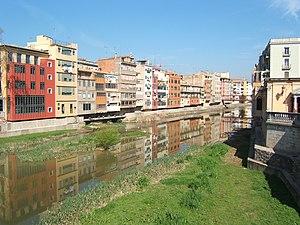
Gérone est une ville située dans le nord-est de l'Espagne en Catalogne. Elle est la capitale de la province de Gérone ainsi que de la comarque du Gironès.